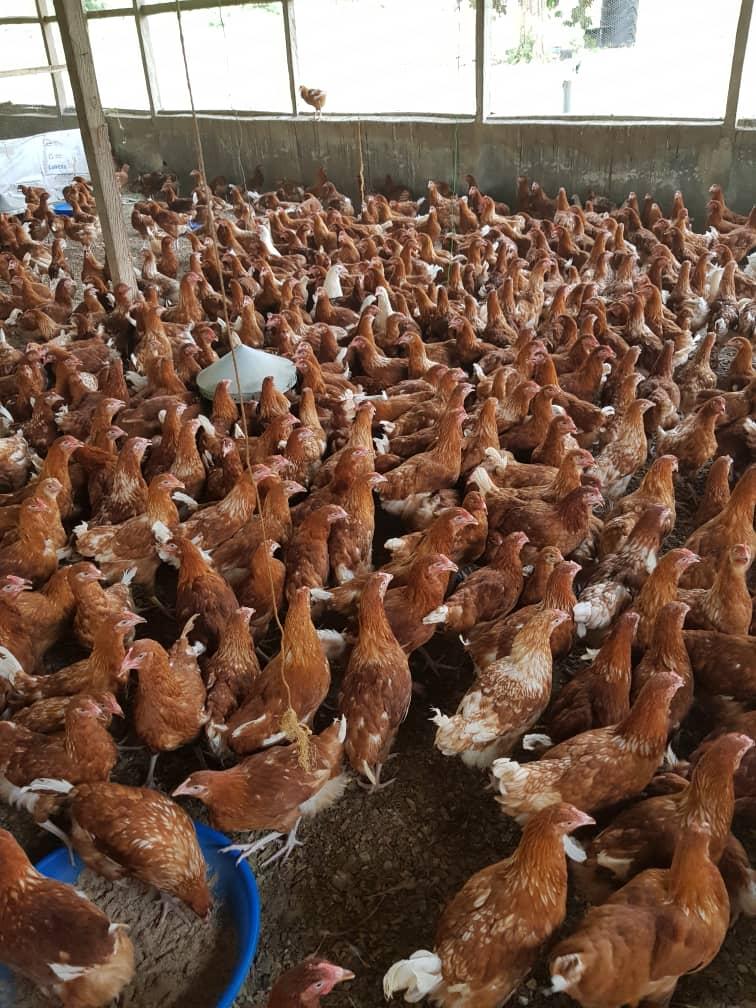
Eneo la ndani lililozungukwa na mifugo aina ya kuku, pamoja na vyombo vinavyotumika kwa ajili ya malisho ya  mifugo hiyo, ikiashiria kuwa ni eneo maalumu linaliotumika kwa ajili ya ufugaji wa viwanda.